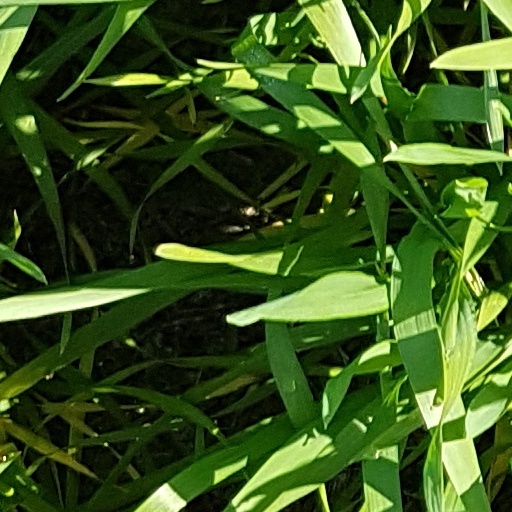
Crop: wheat